John Mihalowski

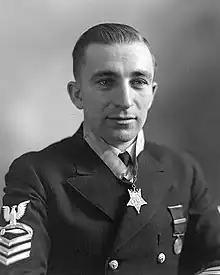
Chief Torpedoman John Mihalowski, January 19, 1940

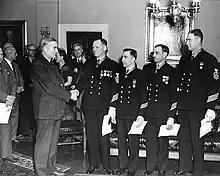
Secretary of the Navy Charles Edison congratulates four divers of the Squalus rescue and salvage operations after presenting them with Medals of Honor. The four men are (from left to right) William Badders, John Mihalowski, Orson L. Crandall, and James H. McDonald

John Mihalowski (August 12, 1911 – October 29, 1993) was a United States Navy diver and a recipient of America's highest military decoration—the Medal of Honor.